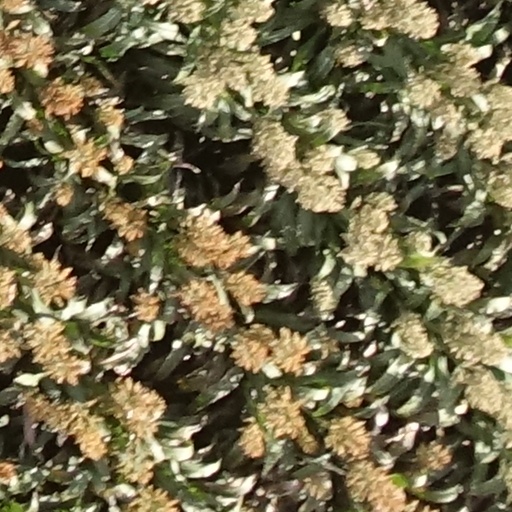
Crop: sorghum